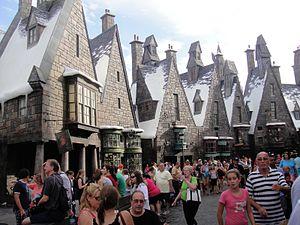
L'univers de Harry Potter de J. K. Rowling, sous-univers dans lequel se déroule la série Harry Potter, présente de nombreux lieux formant le décor des événements décrits. Cet article répertorie ː